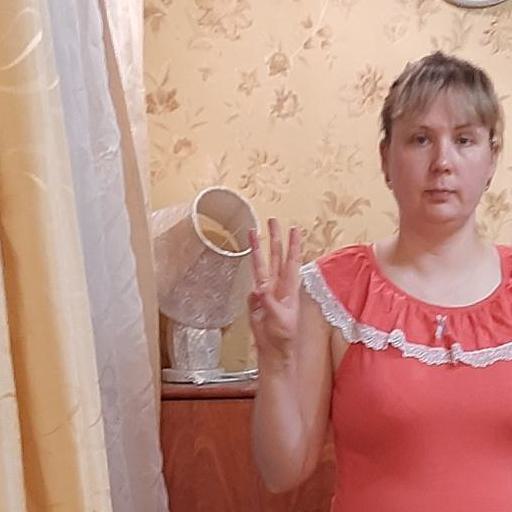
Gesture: three